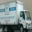
Label: truck